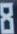
Number: 8